Kokaji

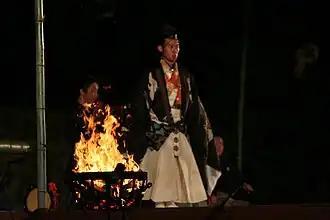
Performance of Kokaji at Himeji-jo.

Emperor Ichijo (980-1011) receives a message from the kamis in his dreams, telling him to commission a special sword from Sanjō no Kokaji Munechika. He sends Tachibana no Michinari, an imperial messenger, to deliver this order to Munechika.